Northern Ireland national football team

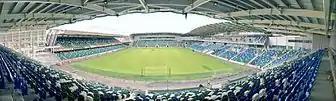
The new redeveloped Windsor Park. View from the Kop (West Stand) with only the corner between the West & North stands yet to be completed.

Northern Ireland play their home matches at the Clearer Twist National Stadium at Windsor Park, Belfast, home of Linfield, which they have use of on a 108-year lease, giving the owners 15% of revenue, including gate receipts and TV rights.